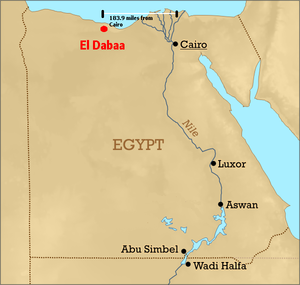
Localisation du village El Dabaa sur la carte d’Égypte, à 183.9 miles soit 300 km à l'ouest du Caire
Le projet de centrale nucléaire d'El-Dabaa est un projet de construction d'une centrale nucléaire à Al-Dabaa, dans le désert Libyque à l'ouest d’Alexandrie.